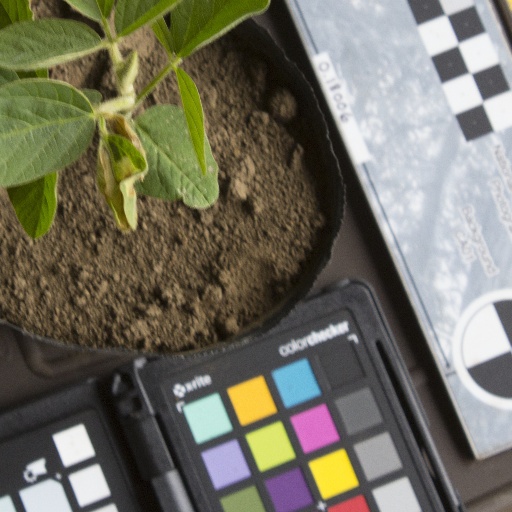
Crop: soybean